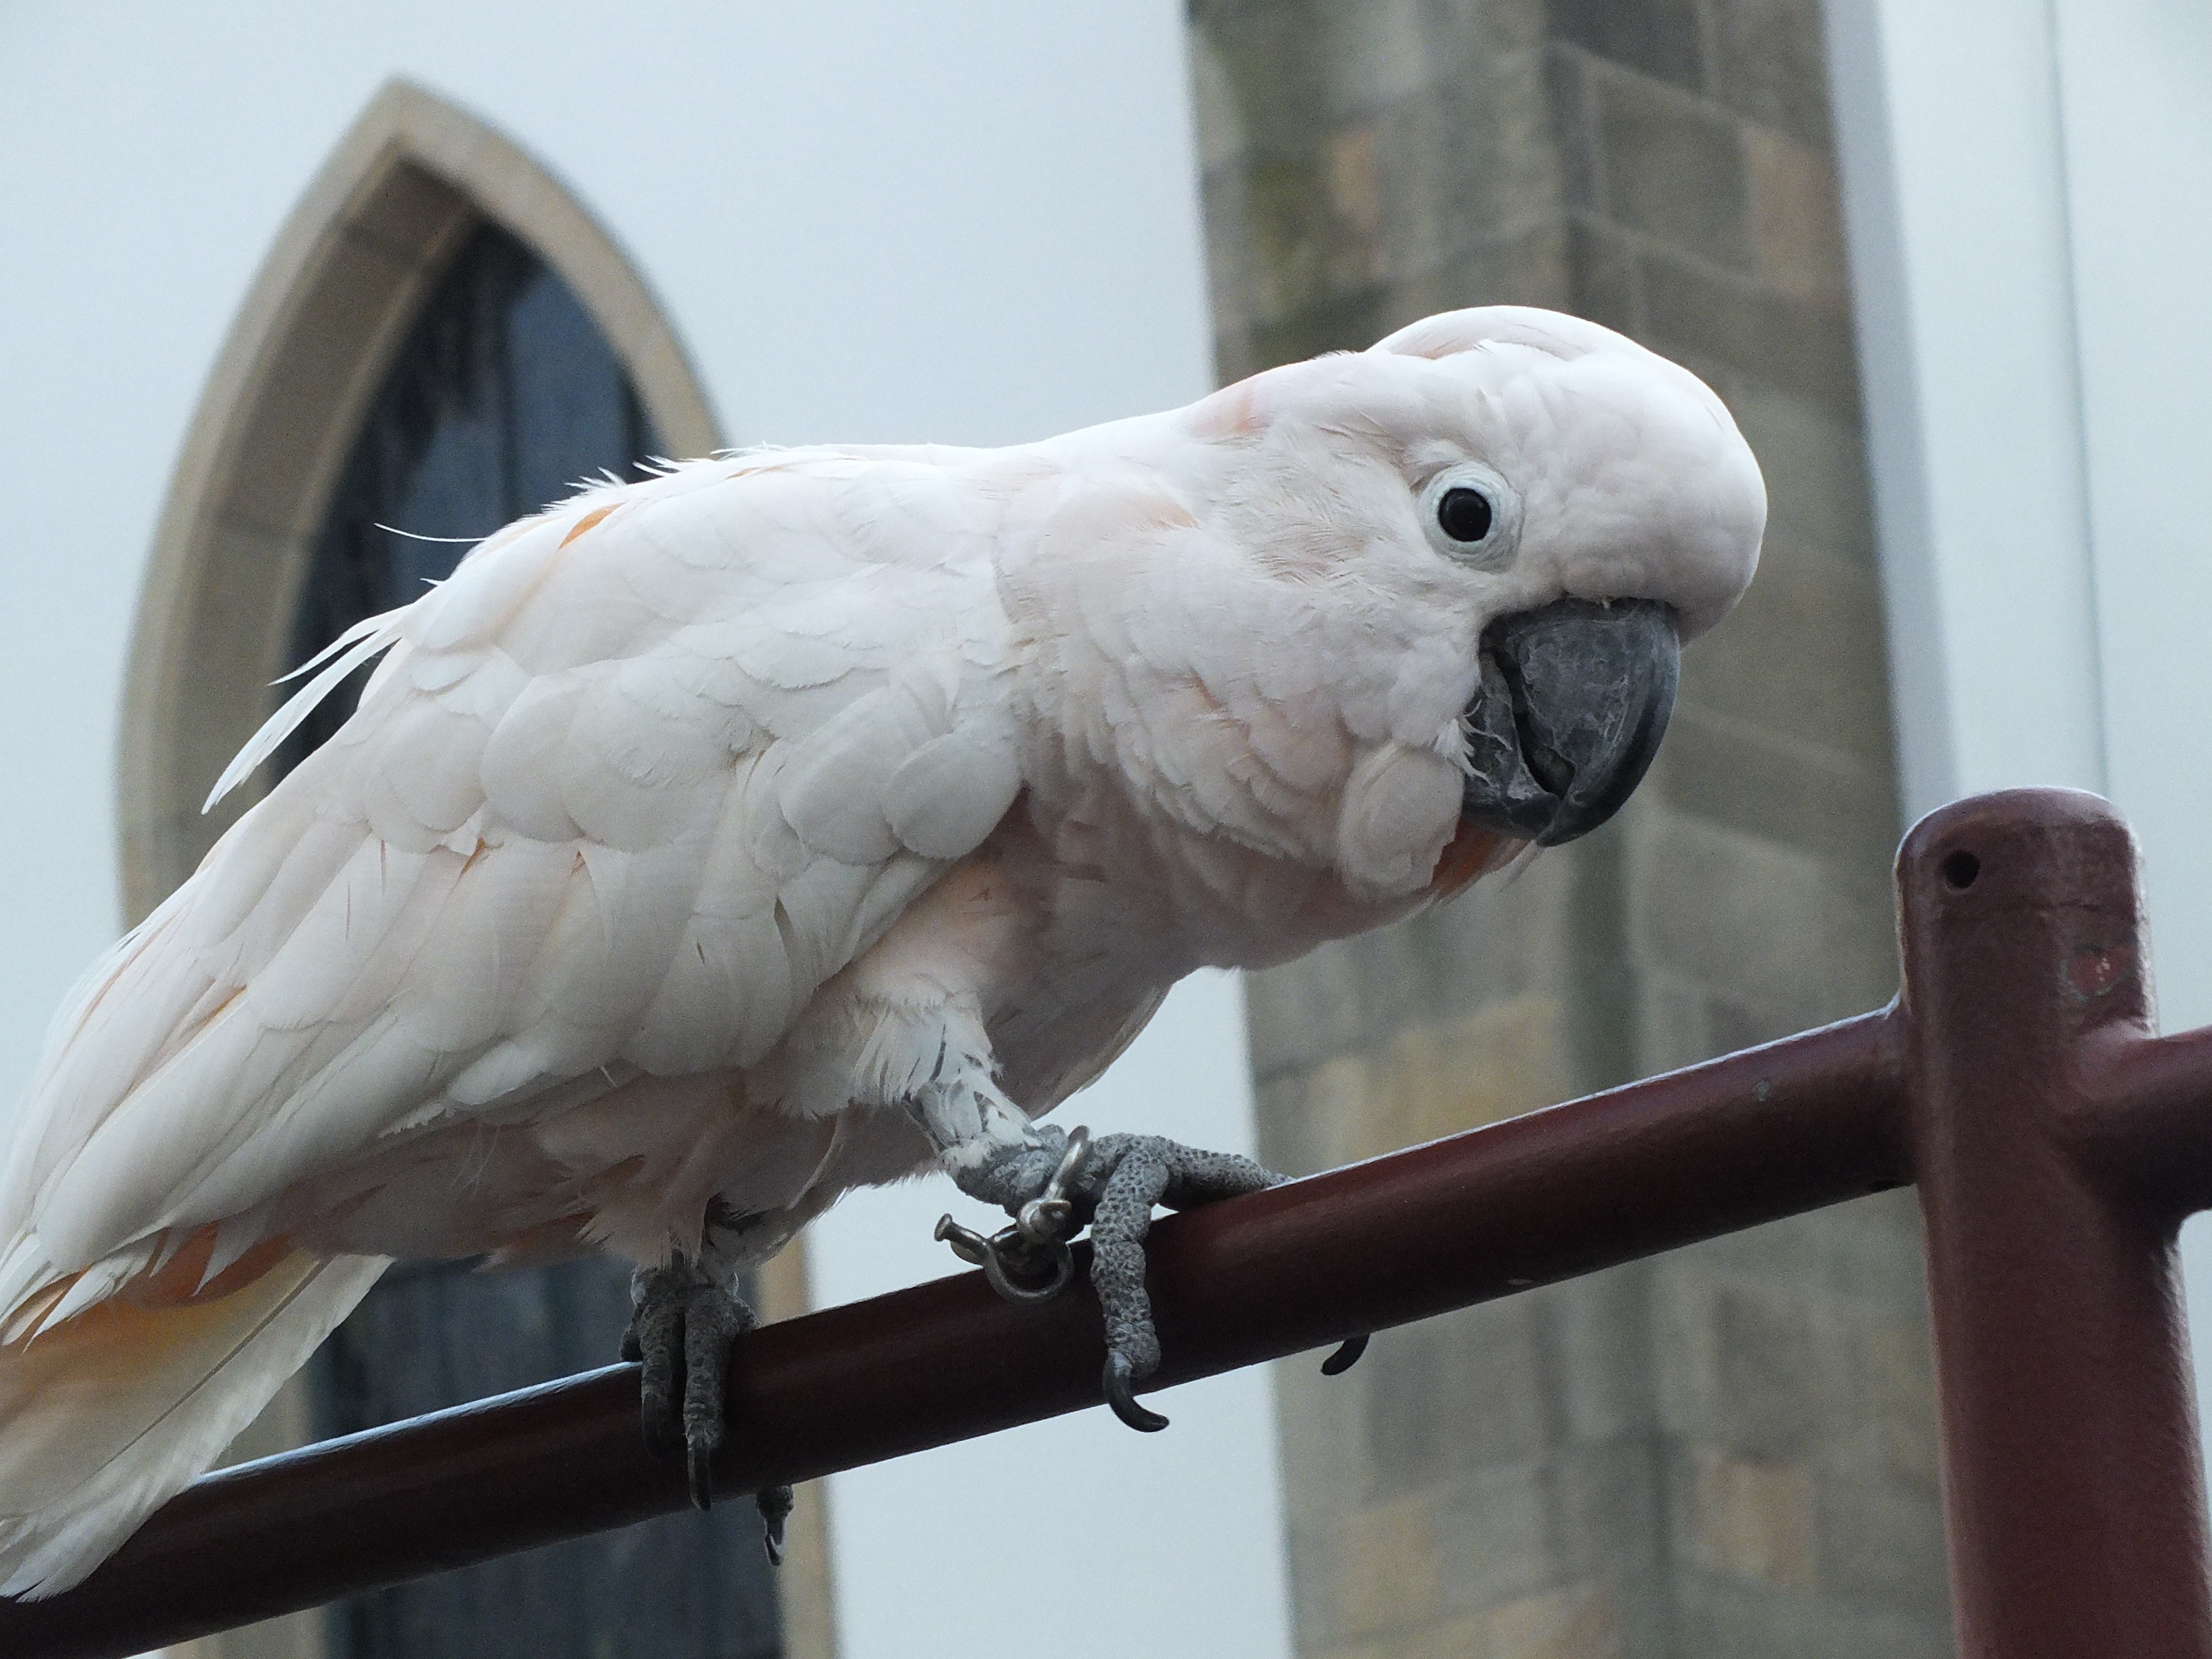
bird, wing, beak, pink, fauna, vertebrate, parrot, cockatoo, common pet parakeet, sulphur crested cockatoo